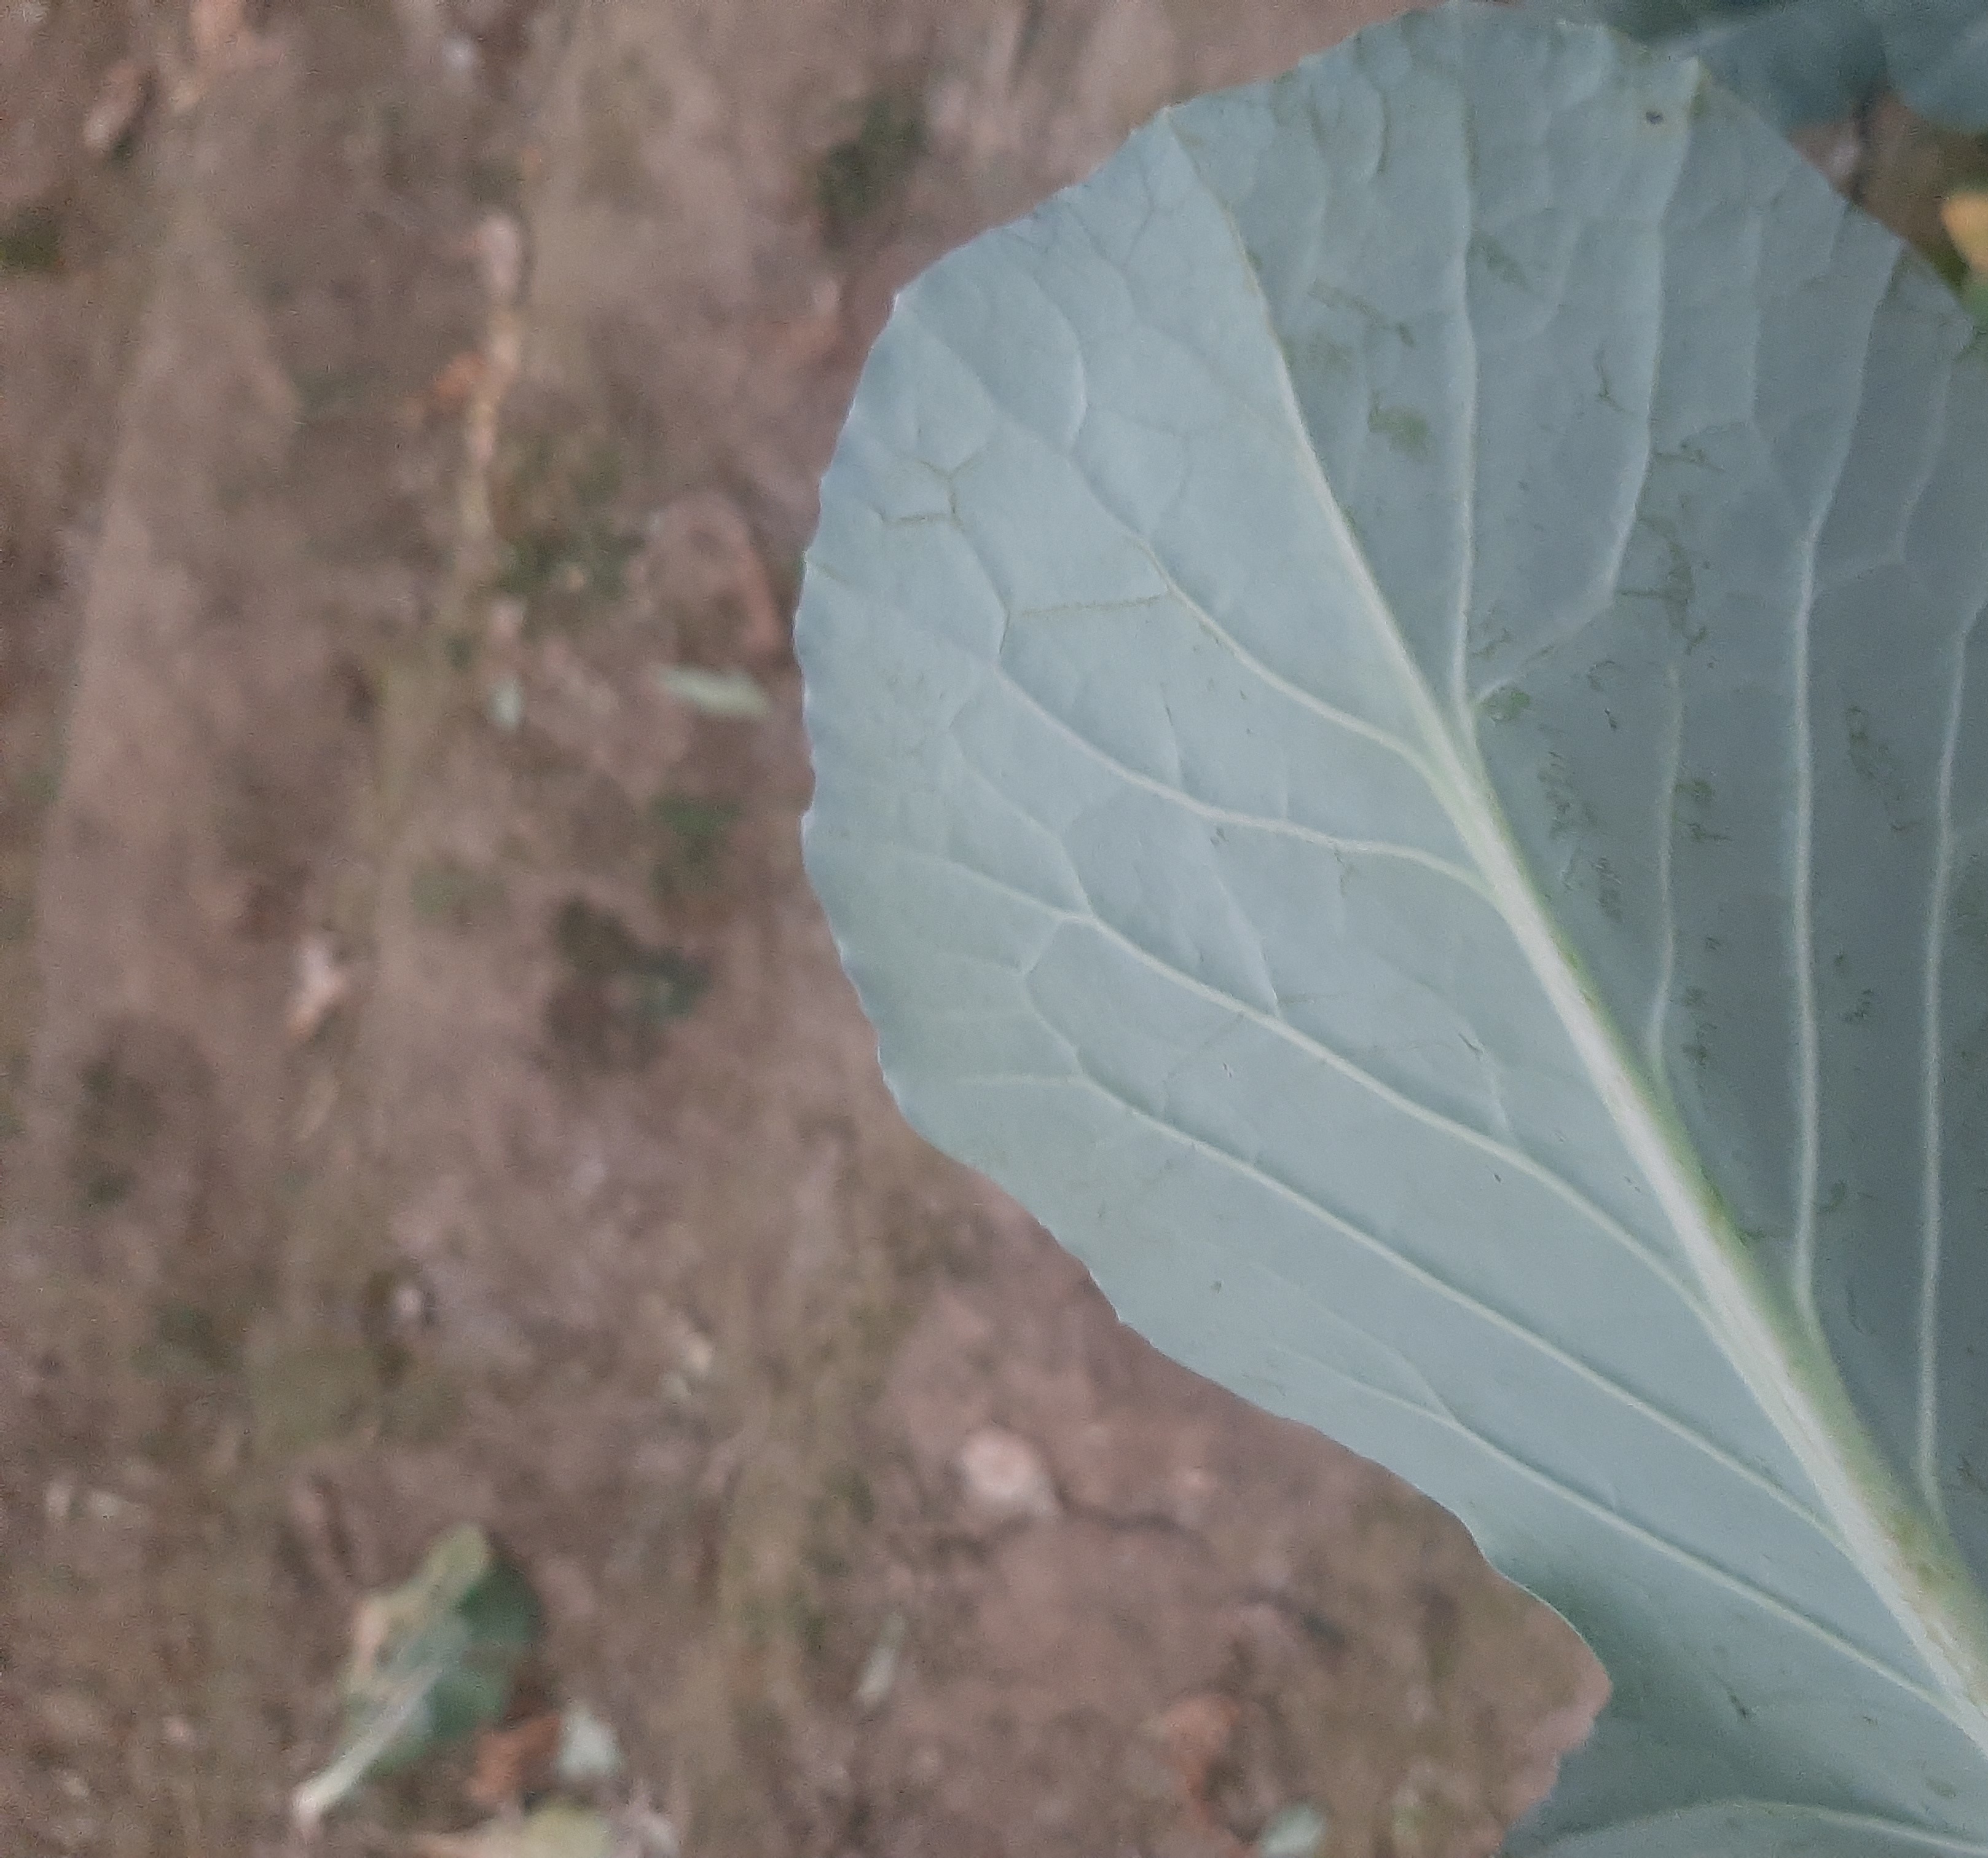
Label: No disease